Ceramic matrix composite

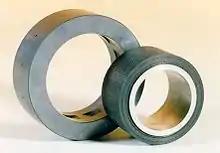
Components for a ceramic slide bearing; the picture shows a sintered SiC-bearing for a hydrostatic slide bearing and a CVI-SiC/SiC-shaft sleeve shrink-fitted on metal, a system tested with liquid oxygen as lubricant.

Conventional SiC, or sometimes the less expensive SiSiC, have been used successfully for more than 25 years in slide or journal bearings of pumps. The pumped liquid itself provides the lubricant for the bearing. Very good corrosion resistance against practically all kinds of media, and very low wear and low friction coefficients are the basis of this success. These bearings consist of a static bearing, shrink-fitted in its metallic environment, and a rotating shaft sleeve, mounted on the shaft. Under compressive stress, the ceramic static bearing has a low risk of failure, but a SiC shaft sleeve does not have this situation and must, therefore, have a large wall thickness and/or be specially designed. In large pumps with shafts in diameter, the risk of failure is higher due to the changing requirements on the pump performance – for example, load changes during operation. The introduction of SiC/SiC as a shaft sleeve material has proven to be very successful. Test rig experiments showed an almost triple specific load capability of the bearing system with a shaft sleeve made of SiC/SiC, sintered SiC as static bearing, and water at as lubricant. The specific load capacity of a bearing is usually given in W/mm and calculated as a product of the load (MPa), the surface speed of the bearing (m/s) and friction coefficient; it is equal to the power loss of the bearing system due to friction.